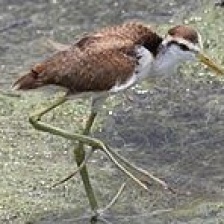
Species: NORTHERN JACANA
Scientific name: JACANA SPINOSA